Modifiable temporal unit problem

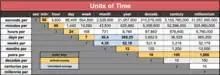
Table showing quantitative relationships between common units of time

The MTUP is closely related to the modifiable areal unit problem or MAUP, in that they both relate to the scale of analysis and the issue of choosing an appropriate analysis. While the MAUP refers to the choice of spatial enumeration units, the MTUP arises because different temporal units have different properties and characteristics, such as the number of periods they contain or the amount of detail they provide. For example, daily sales data for a product can be aggregated into weekly, monthly, or yearly sales data. In this case, using monthly data instead of daily data can result in losing important information about the timing of events, and using yearly data can obscure short-term trends and patterns. However, the daily data in the example may have too much noise, temporal autocorrelation, or be inconsistent with other datasets. With only daily data, conducting an analysis accurately at the hourly rate would not be possible. In addition, the Modifiable Temporal Unit Problem can also arise when the time units are irregular or when the data is missing for some periods. In such cases, the choice of the time unit can affect the amount of missing data, which can impact the accuracy of the analysis and forecasting.